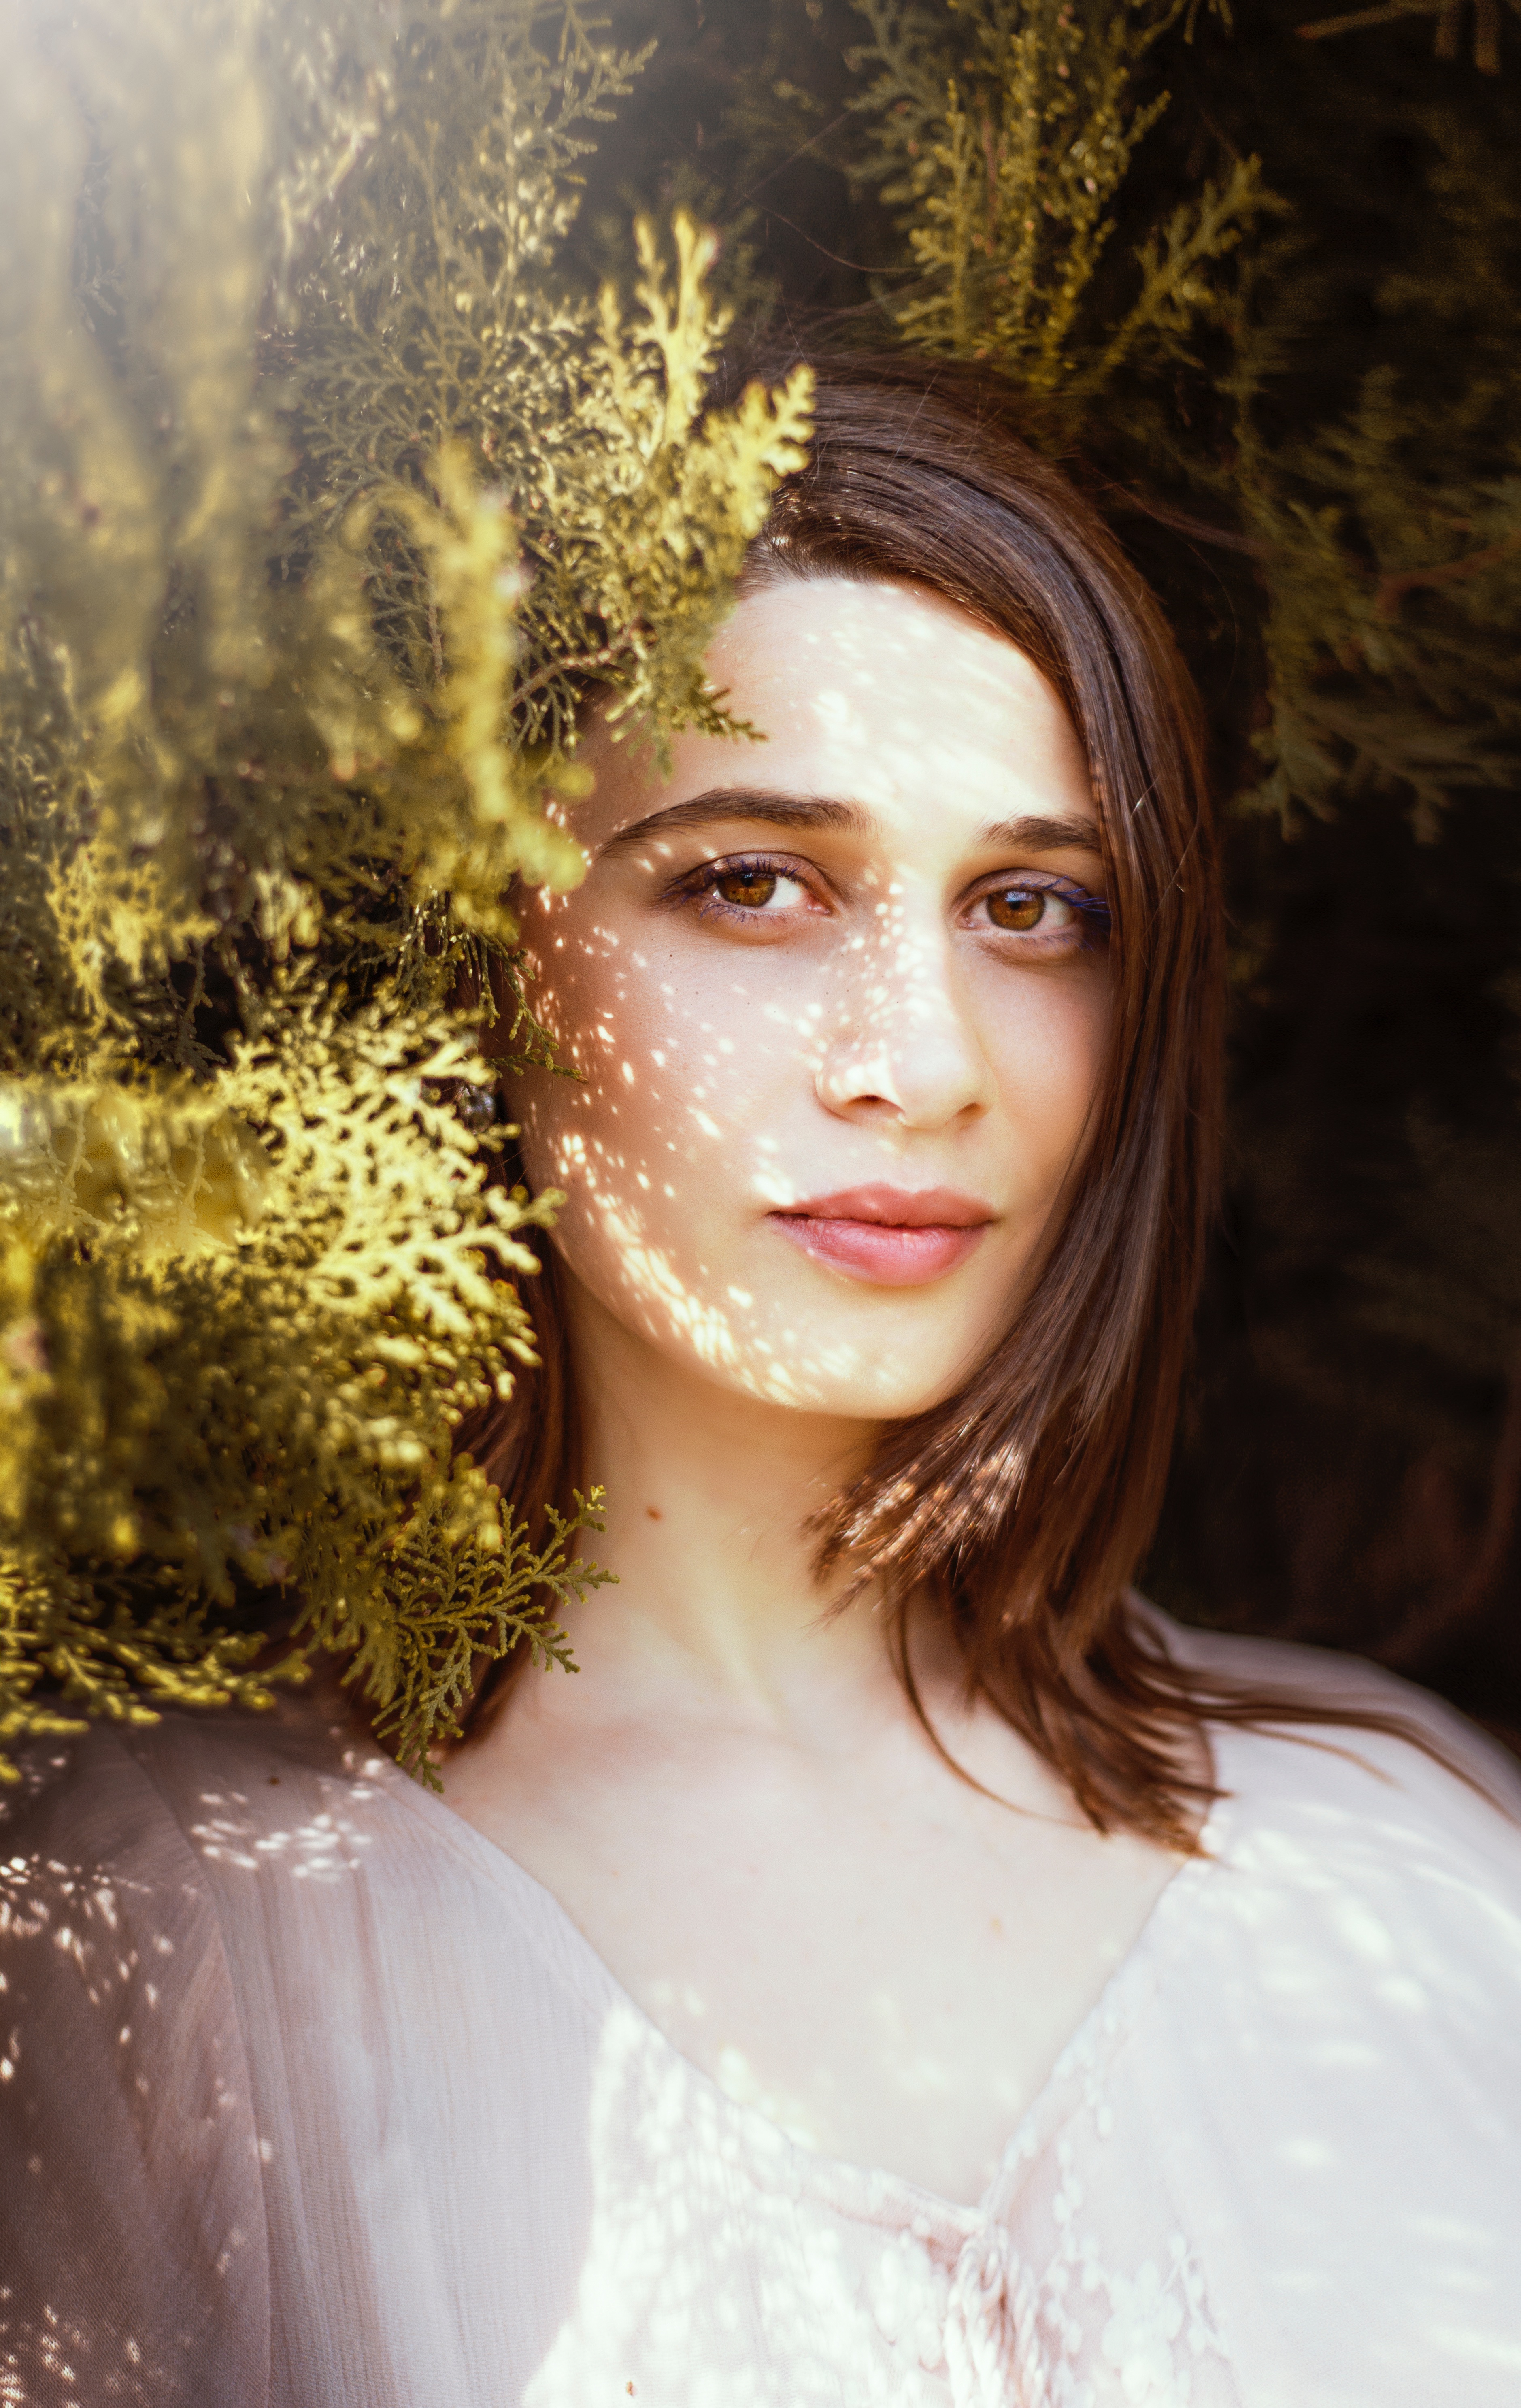
person, girl, woman, hair, photography, brunette, portrait, model, spring, fashion, lady, bride, caucasian, feamle, face, dress, eye, photograph, skin, beauty, photo shoot, portrait photography